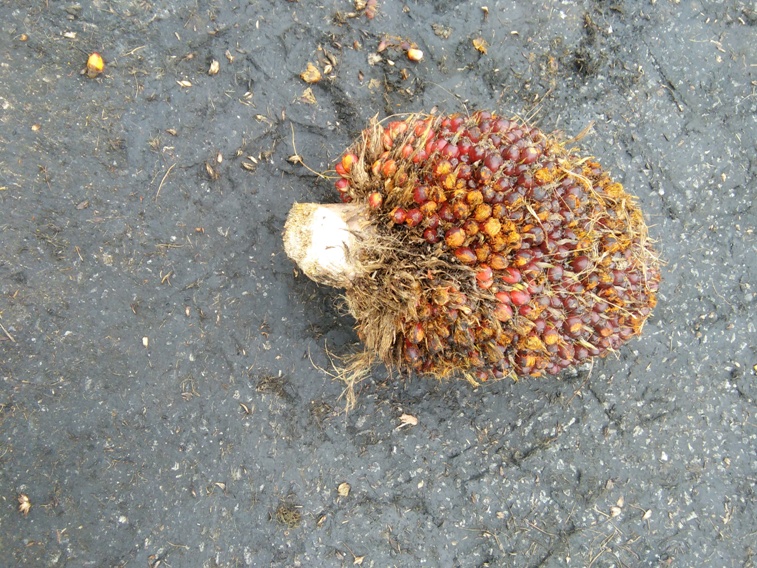
Ripeness: Ripe